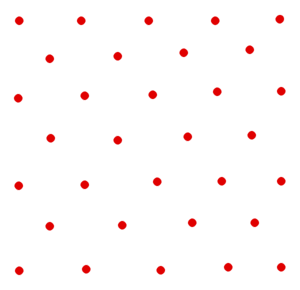
Interprètation graphique d'une œuvre de Niele Toroni auteur ""Siren"" (d'après un tableau de Niele Toroni) Siren - (discuter) 27 mai 2006 à 20:49 (CEST)"
Niele Toroni, né à Muralto en 1937, est un artiste contemporain suisse. Il fait partie des artistes minimalistes.